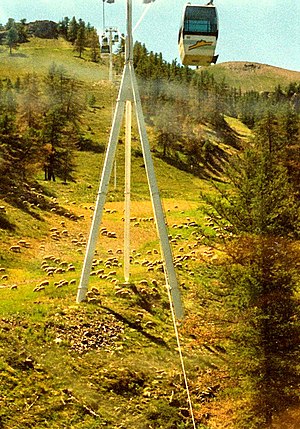
Télécabine du Prorel
Pylon og vogn.
Prorel Cable Car nær Briancon i Frankrig. Juli 1996.
Prorel Cable Car er en svævebane ved Briançon i regionen Provence-Alpes-Côte d'Azur i Frankrig. Byen er den højest beliggende købstad i Frankrig.